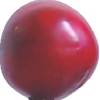
Label: cherry_wax_red